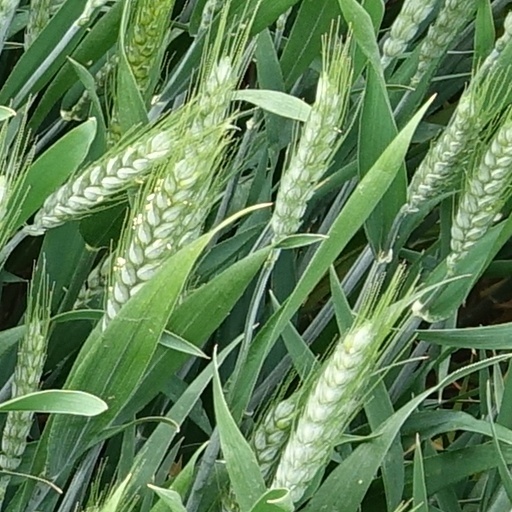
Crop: wheat